Reuven Feinstein

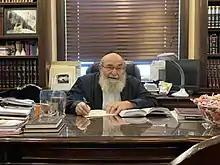
Rabbi Reuven Feinstein,at his desk

Reuven Feinstein is the youngest of the four children of Rabbi Moshe and Shima (Sima) Feinstein and the only one to be born in America. His older siblings — Faye Gittel (deceased), Shifra (deceased), and Dovid (deceased) were all born in Lyuban, Russia (now part of Belarus), where Rabbi Moshe was the city's Rav until 1937.